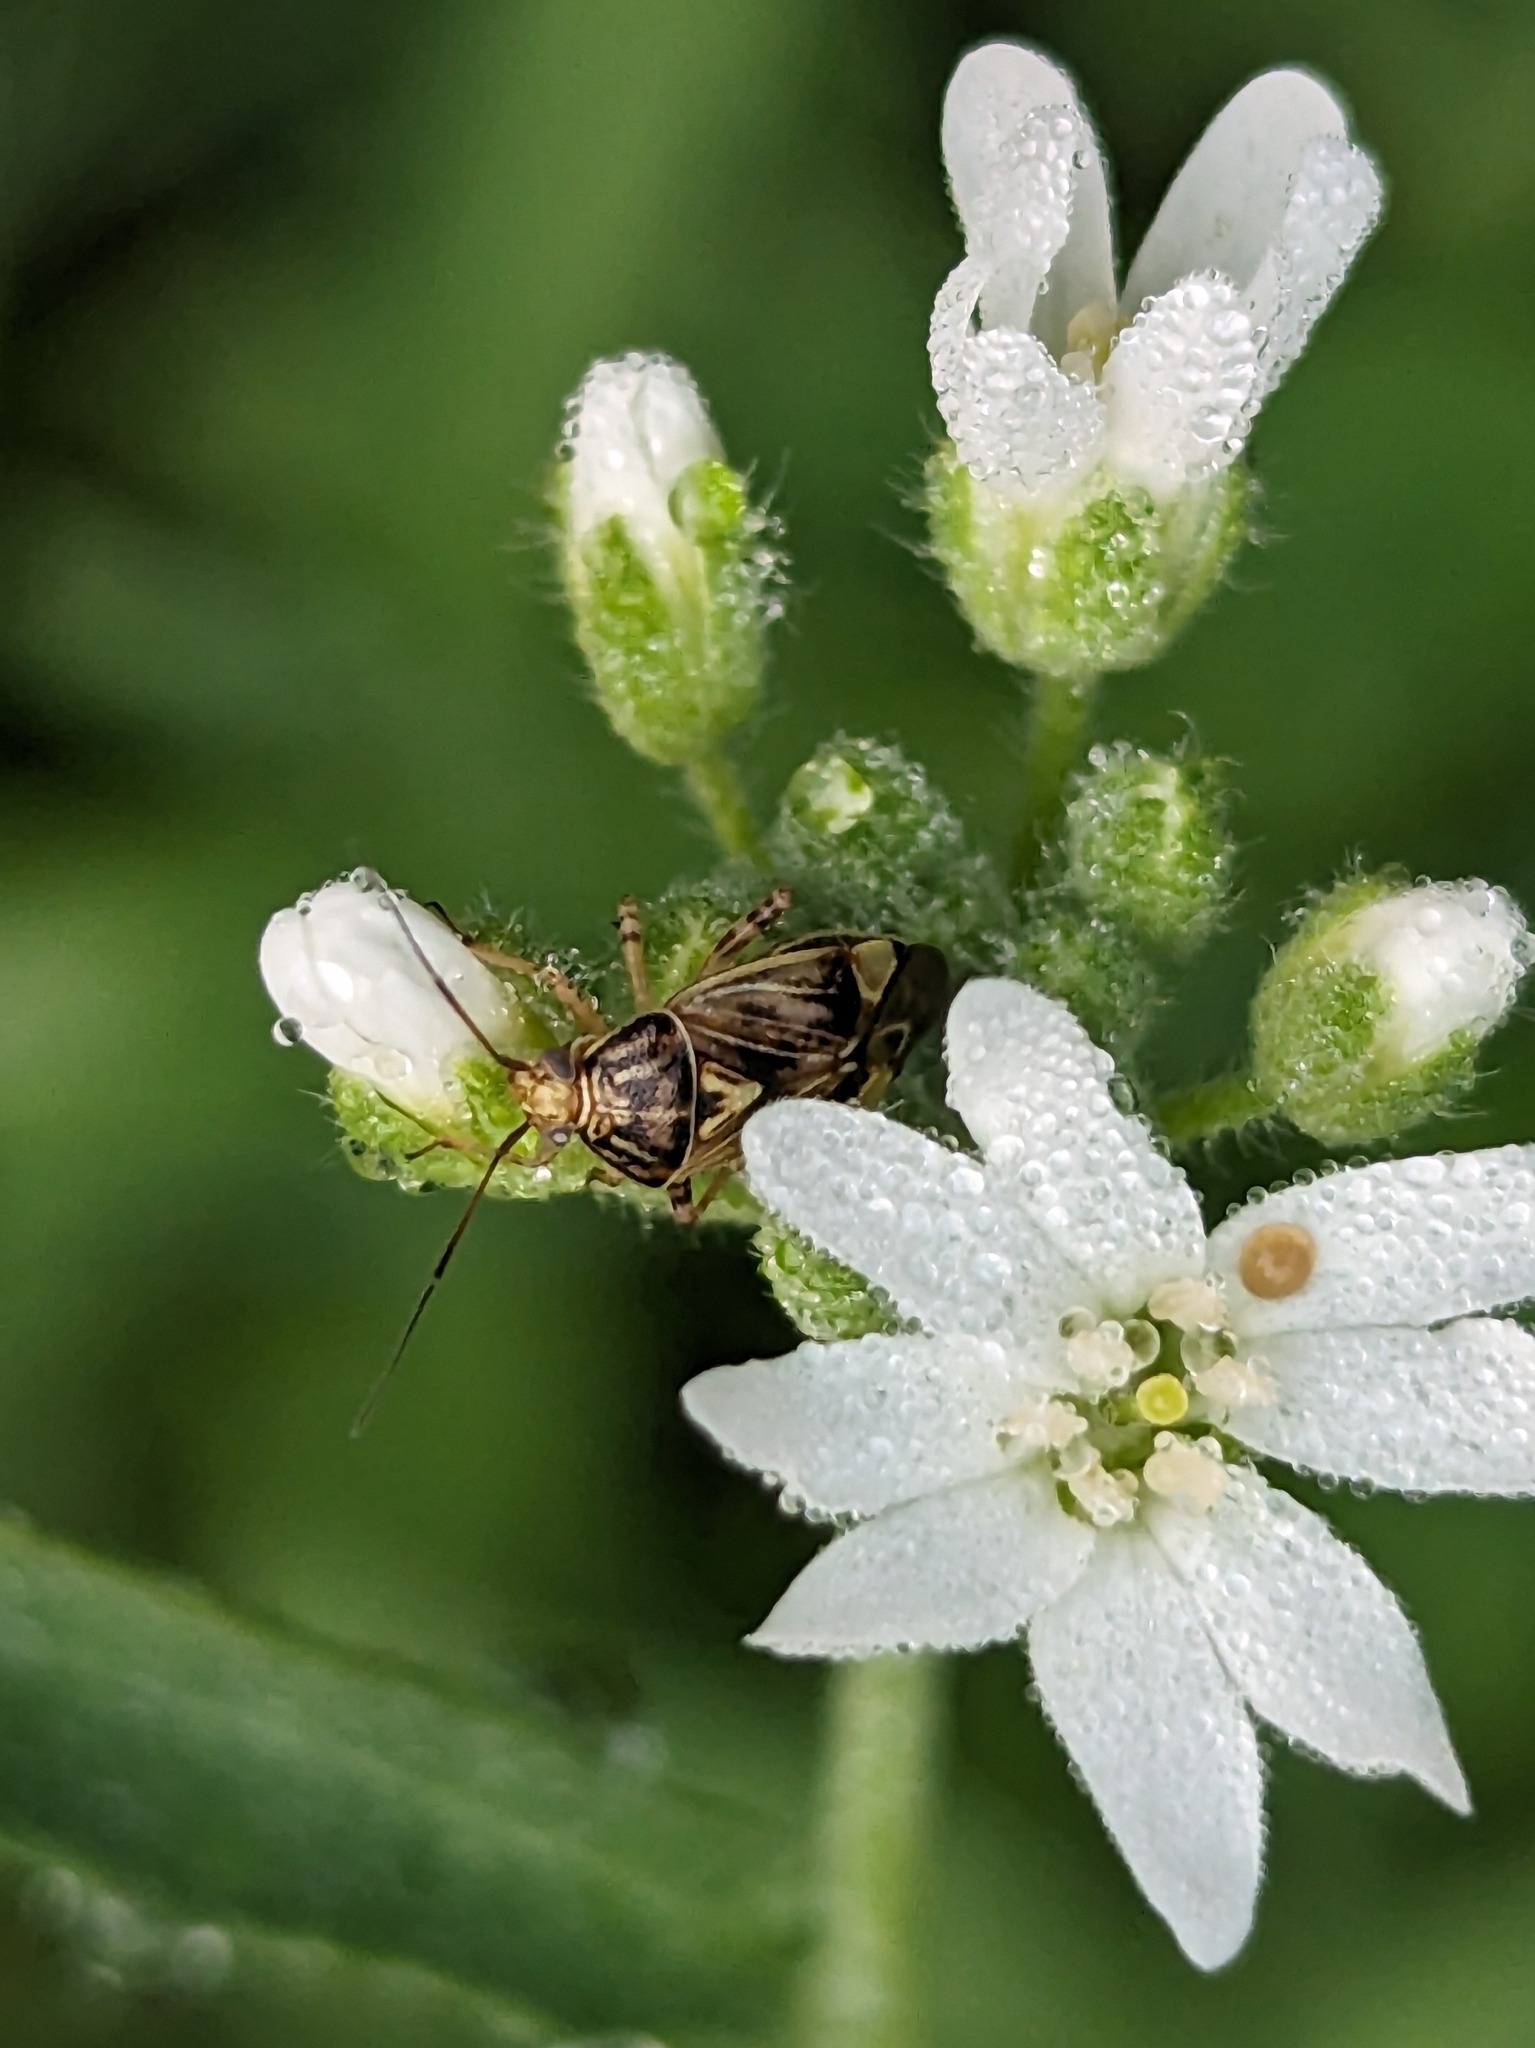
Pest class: lygus_bug